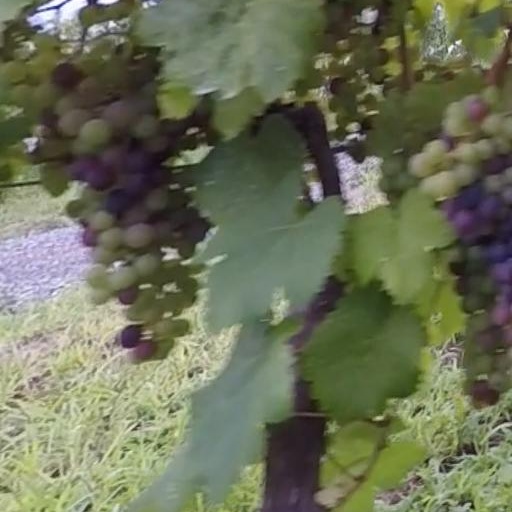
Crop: grape